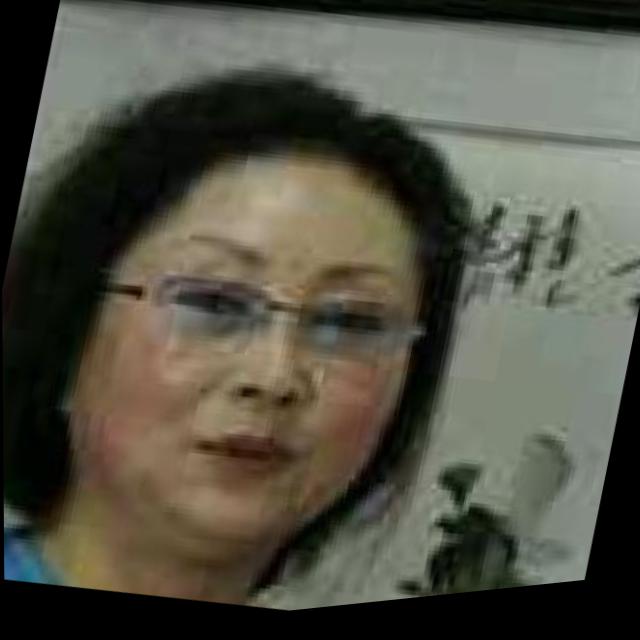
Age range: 45-64